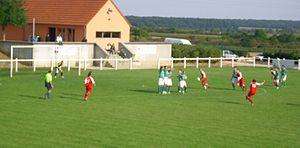
Mercurey est une commune française située dans le département de Saône-et-Loire en région Bourgogne-Franche-Comté.